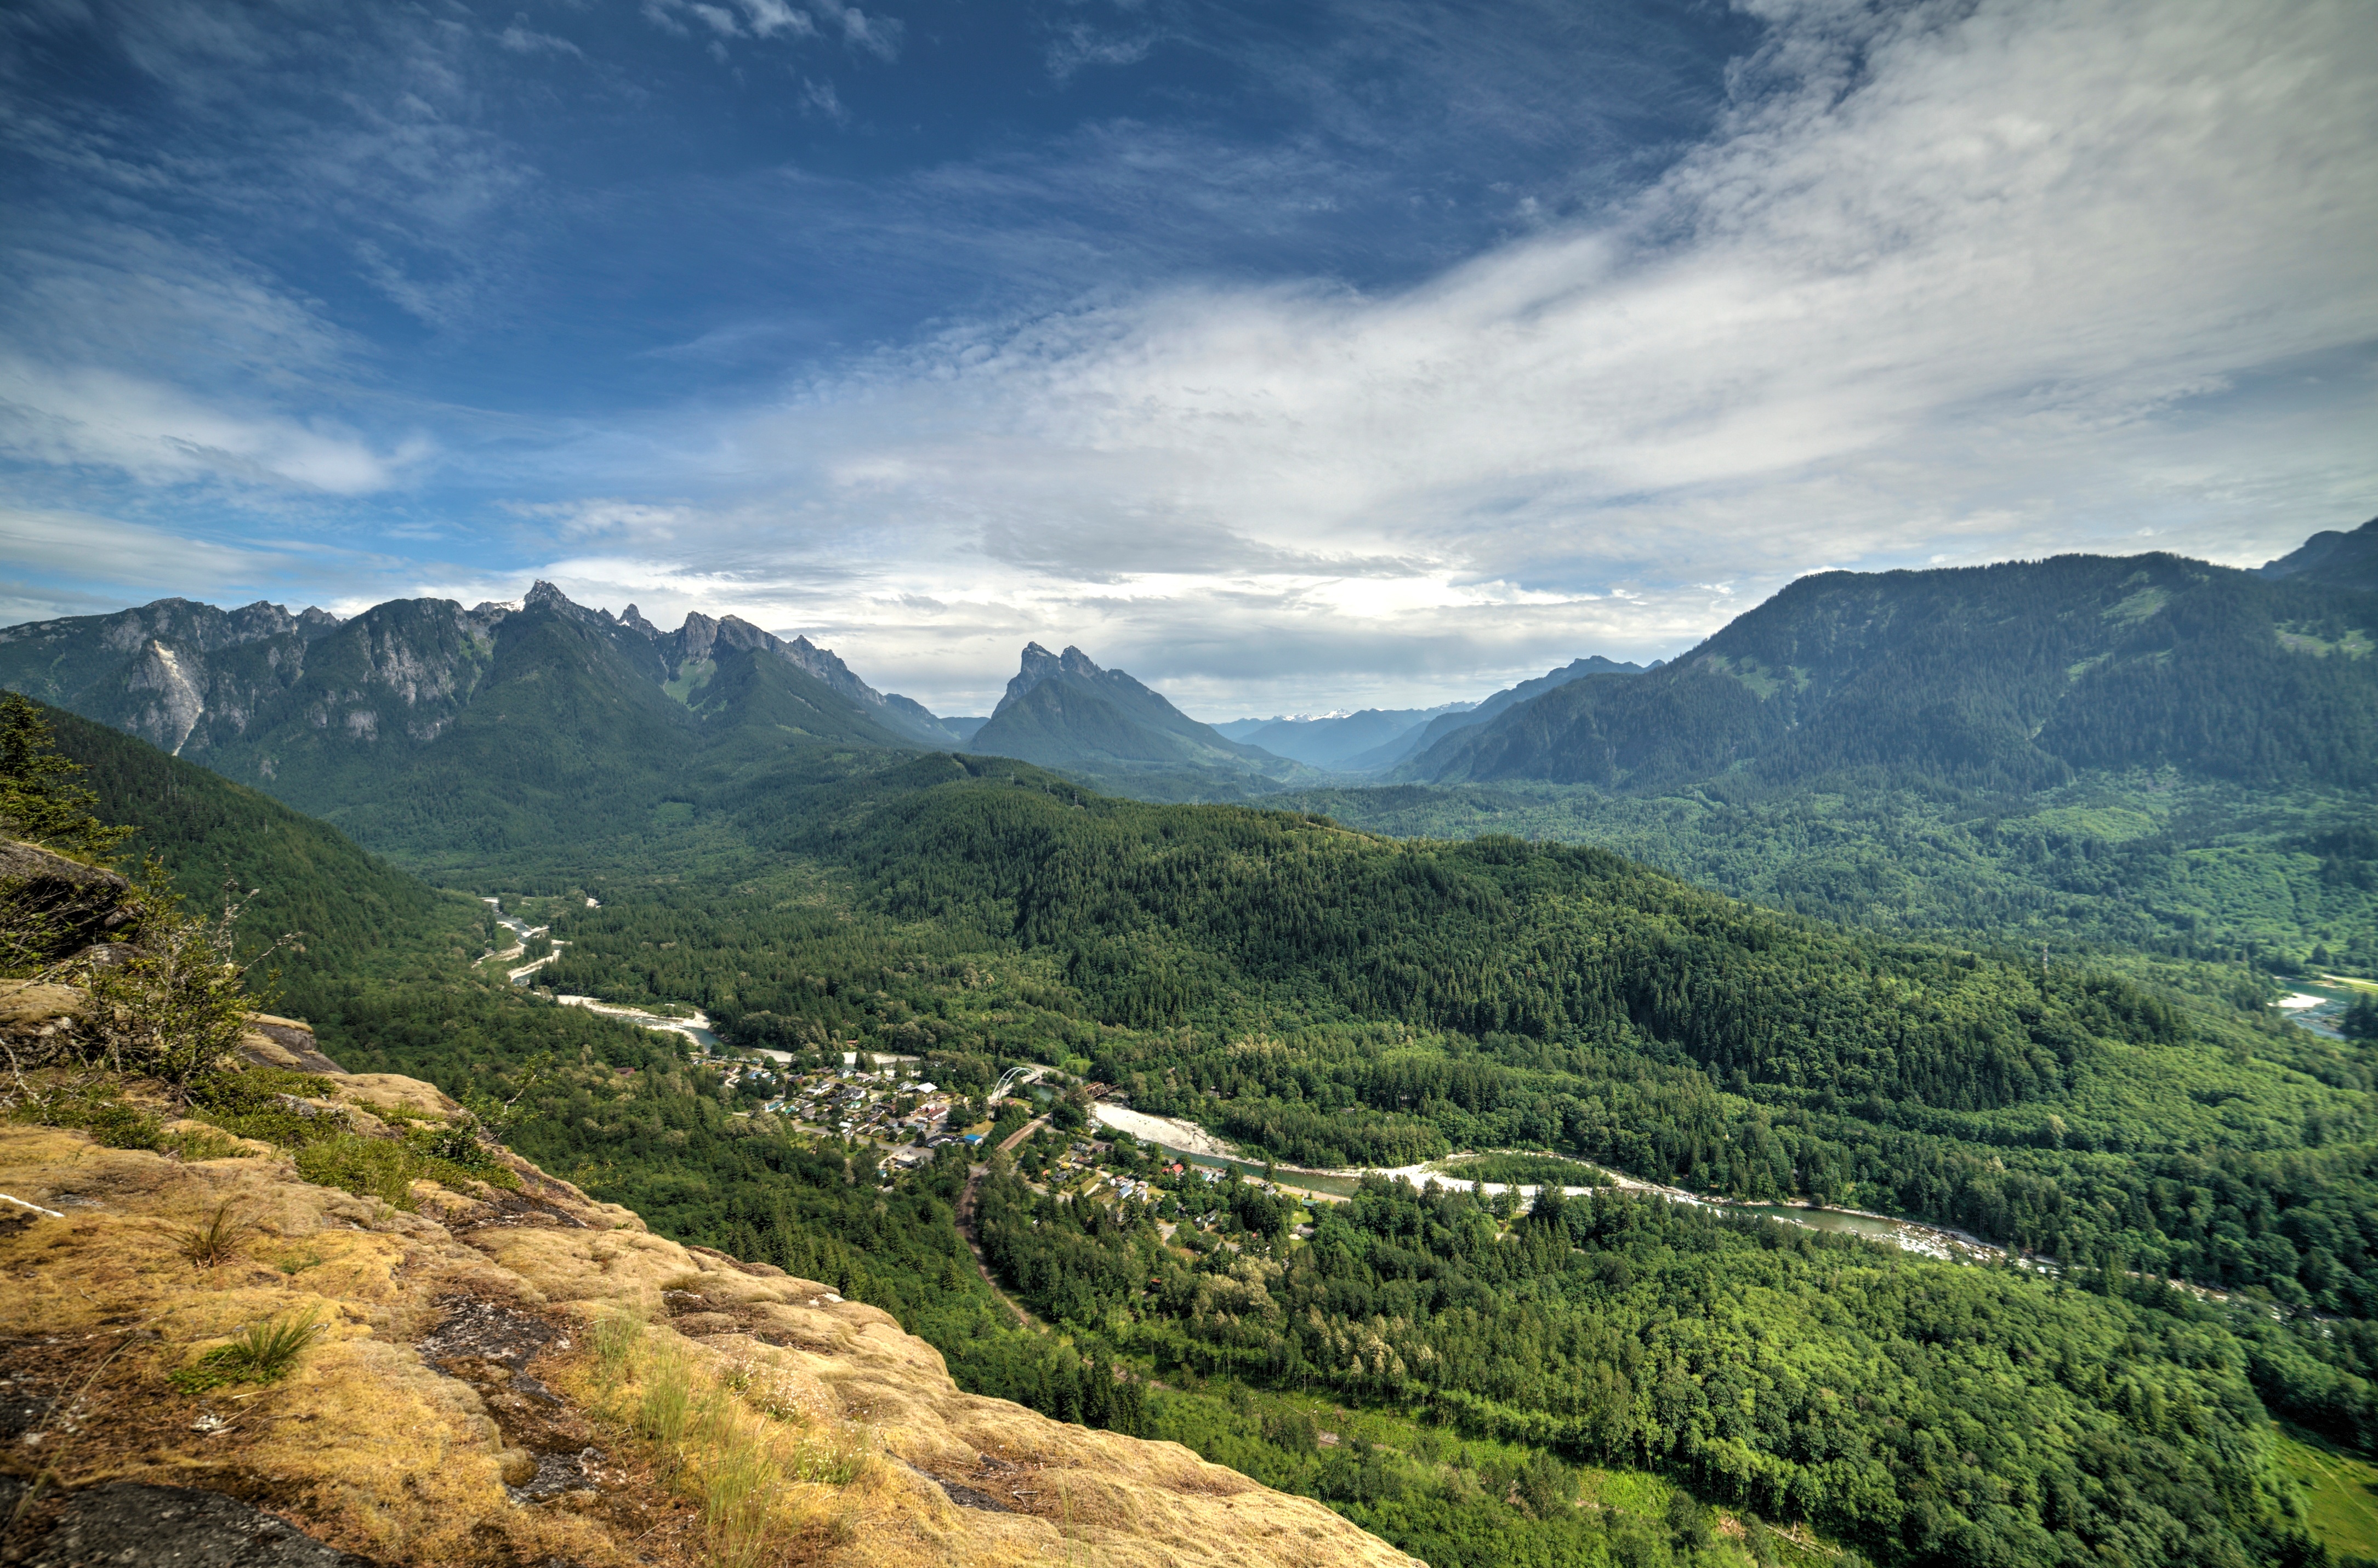
landscape, nature, rock, wilderness, walking, mountain, cloud, sky, hill, adventure, valley, mountain range, range, highland, ridge, alps, plateau, fell, landform, mountain pass, geographical feature, mountainous landforms